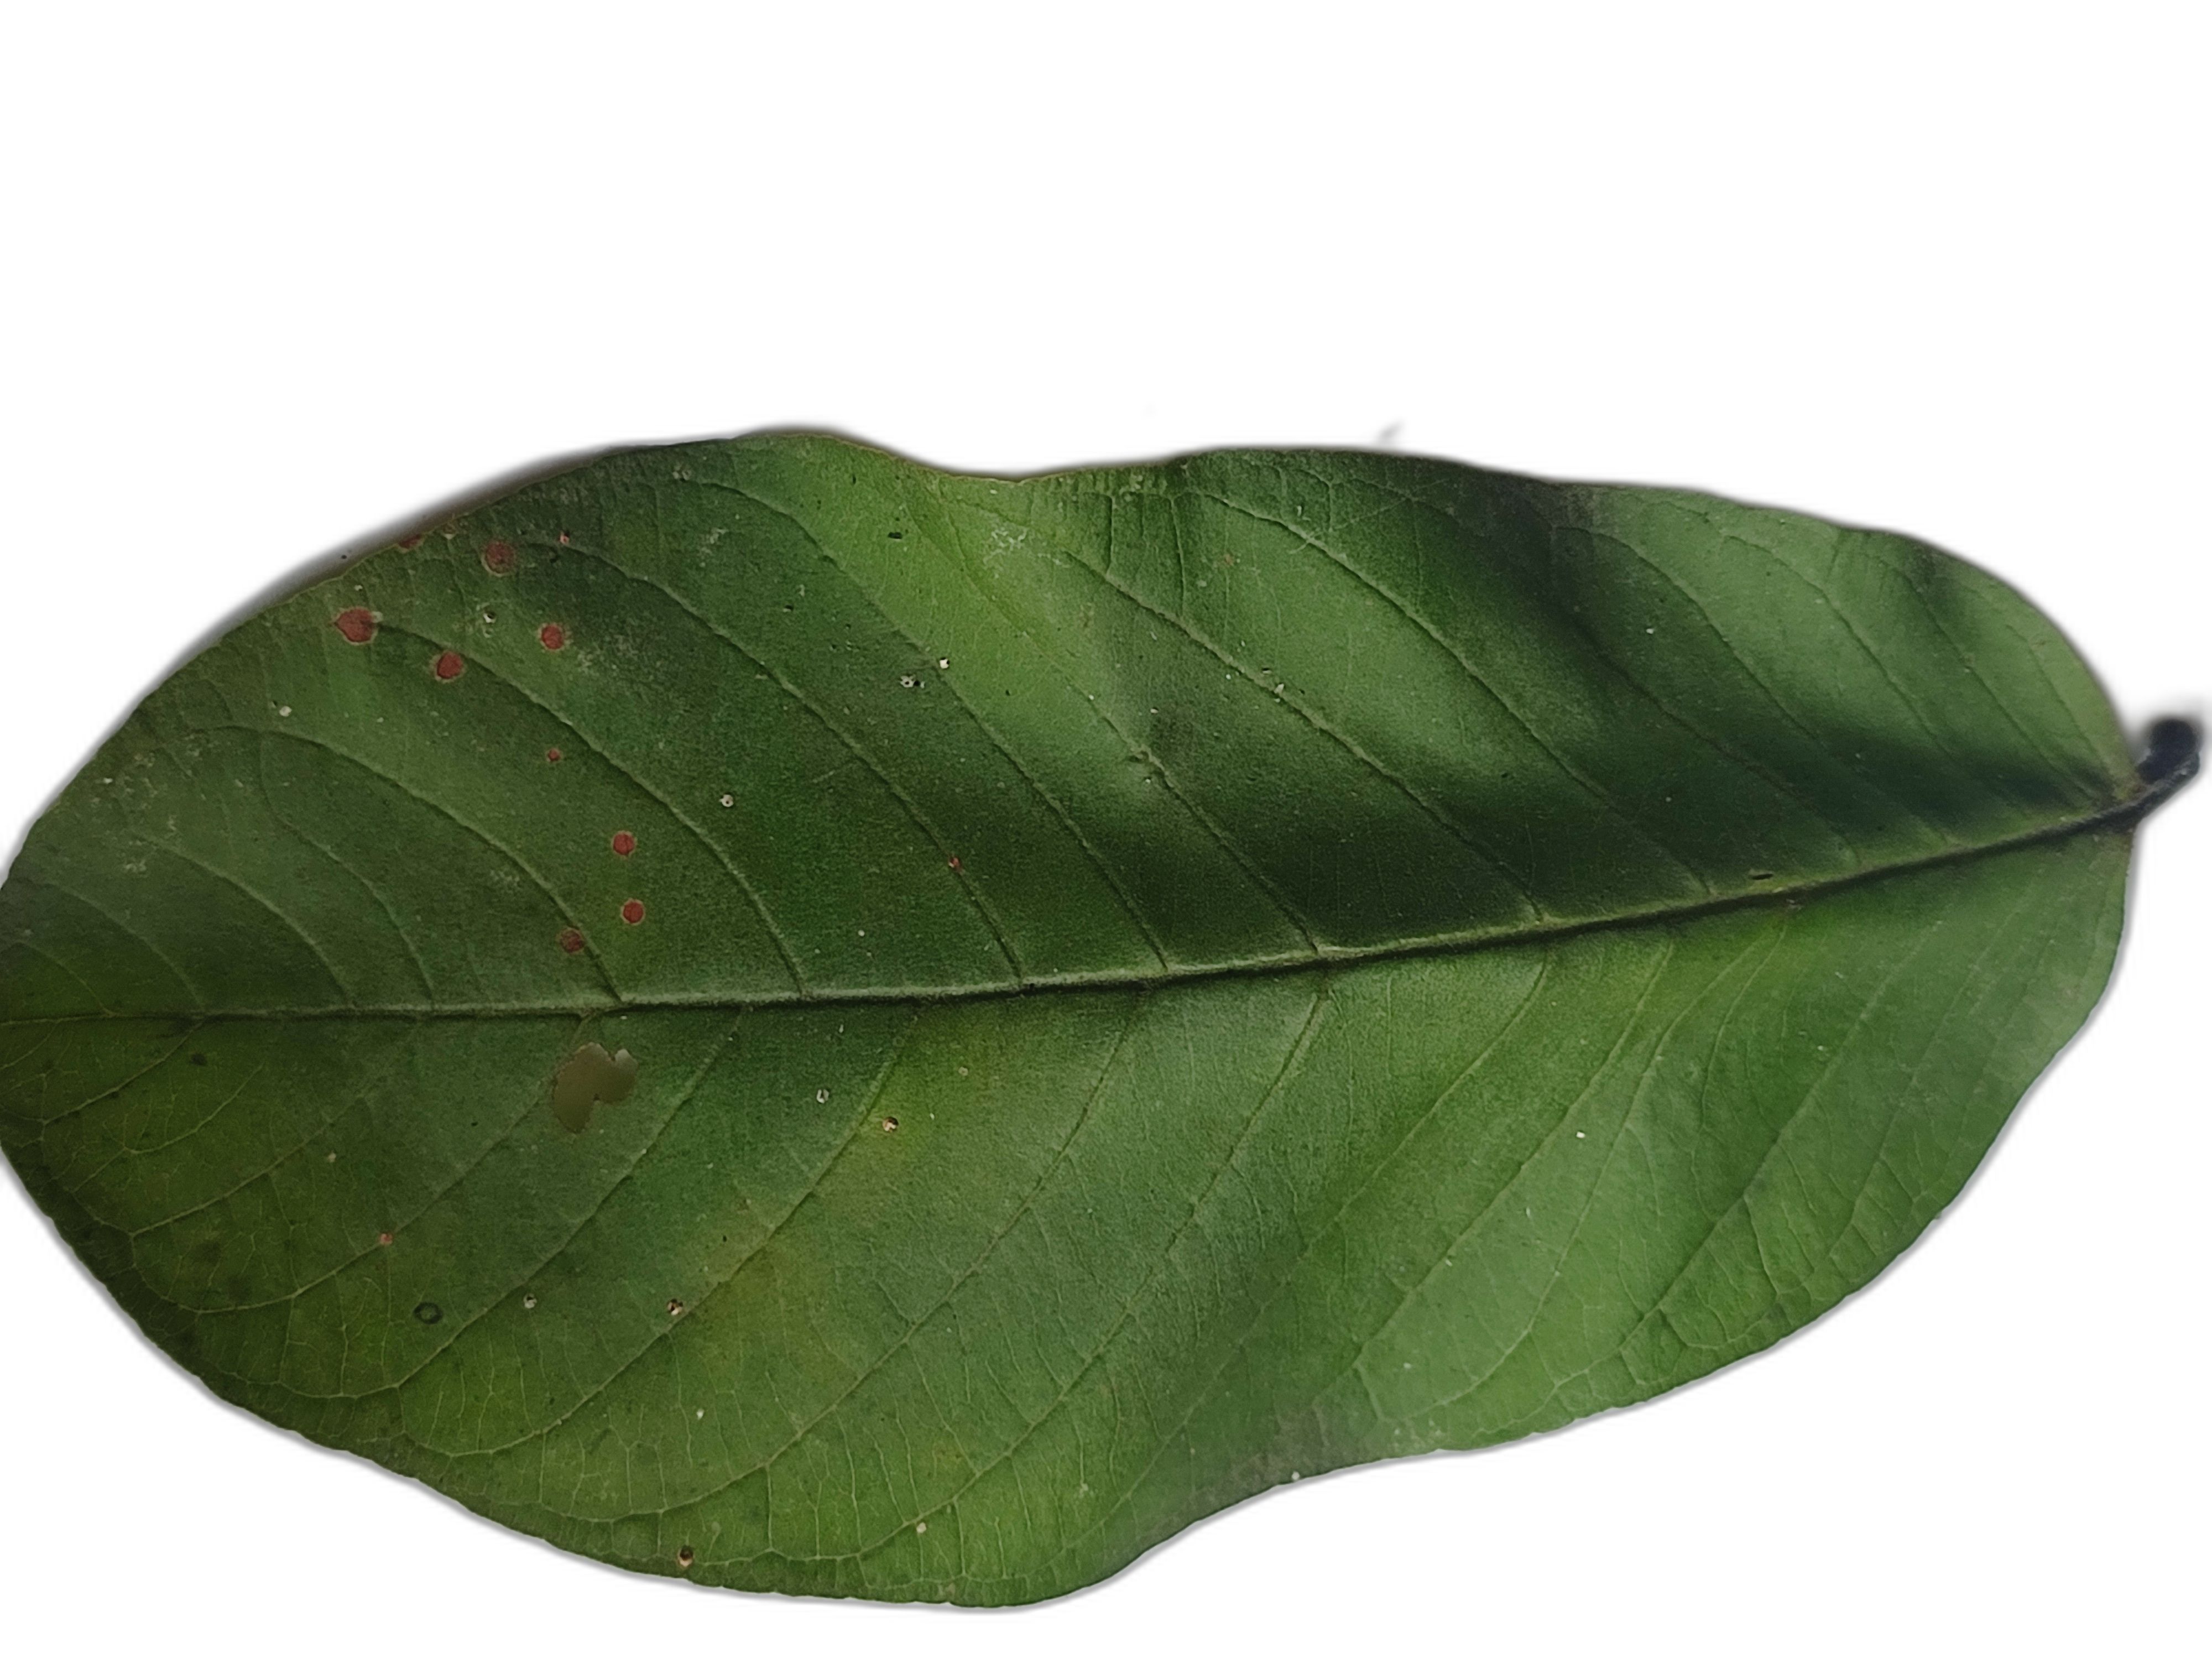
Plant part: leaf
Disease: Healthy